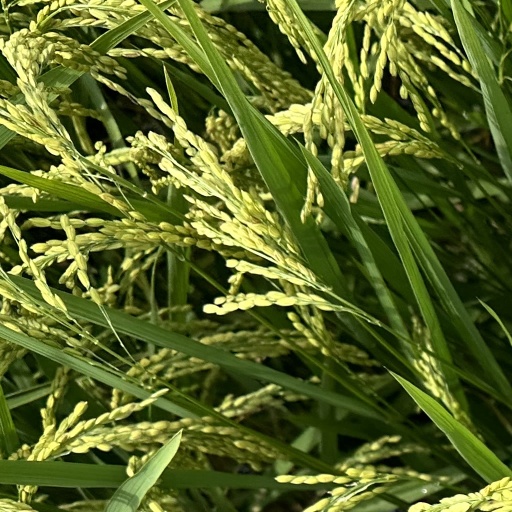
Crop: rice